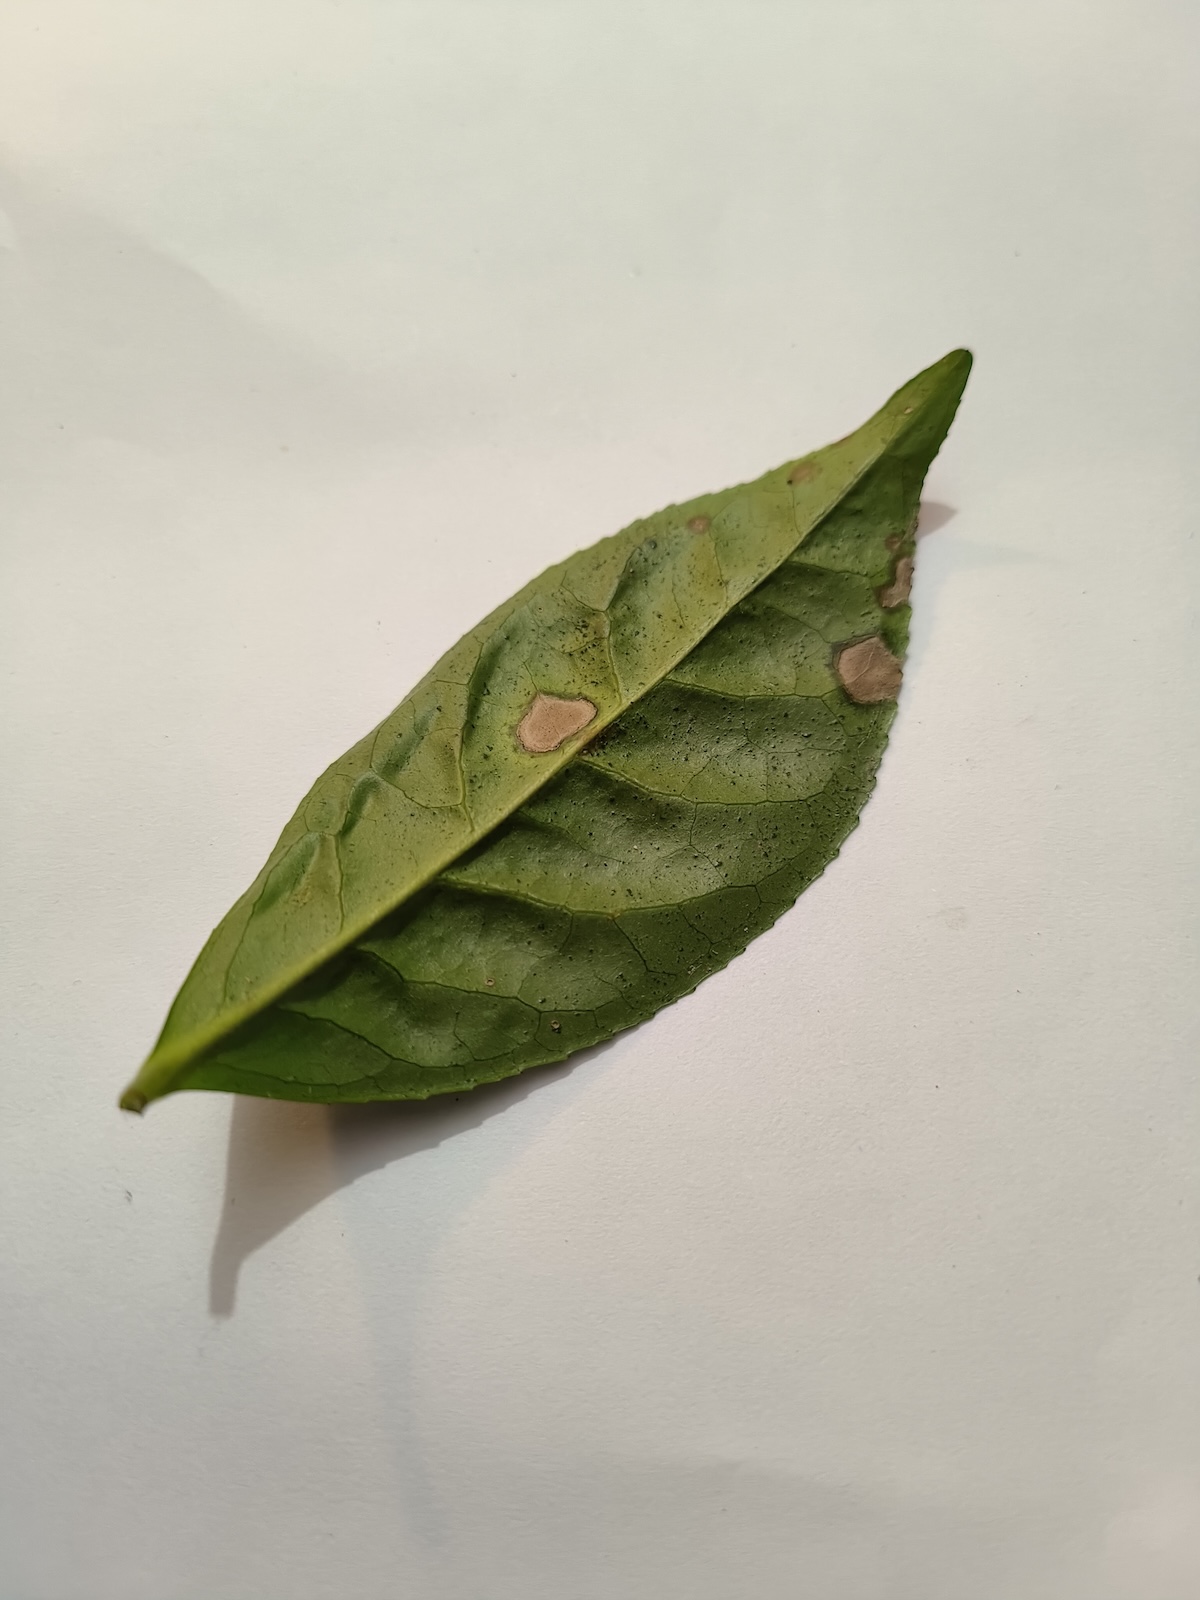
Label: Gray Blight